Vantaa

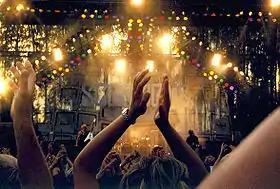
Scorpions performing at Ankkarock in 2003.

The Vantaa culture award is awarded each year as a recognition of significant contributions to the arts and the artistic life in the city, to a person living in Vantaa or to a community active in the city. The award was first awarded in 1976.